Hippo water roller

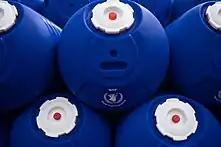
Hippo Rollers with the World Food Programme (WFP) logo printed on it. The WFP is one of the NGOs that distributed Hippo Rollers.

The drum of the Hippo water roller is made from UV-stabilized linear low-density polyethylene and is designed to cope with the rough surfaces found in rural areas. The drum's volume is . It has a large, diameter opening for easy filling and cleaning. The size of the opening was originally determined by the availability of a large enough lid. The lid then on its part determined the roll radius of the roller, since enough clearance was required with the lid fitted to keep the latter clear from the ground and any obstacles which might damage it. The lid was eventually further recessed on later models to enhance its protection.